Emakimono

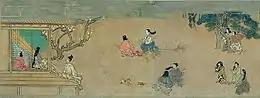
Children's games riding bamboo trees in a yard; one of the children is the monk Hōnen. , 14th century

Sustained production of through the Heian, Kamakura and Muromachi periods (about 12th–14th centuries) created an invaluable source of information on the then-contemporary Japanese civilization. have been greatly studied in that respect by historians; no other form of Japanese art has been so intimately linked to the life and culture of the Japanese people.